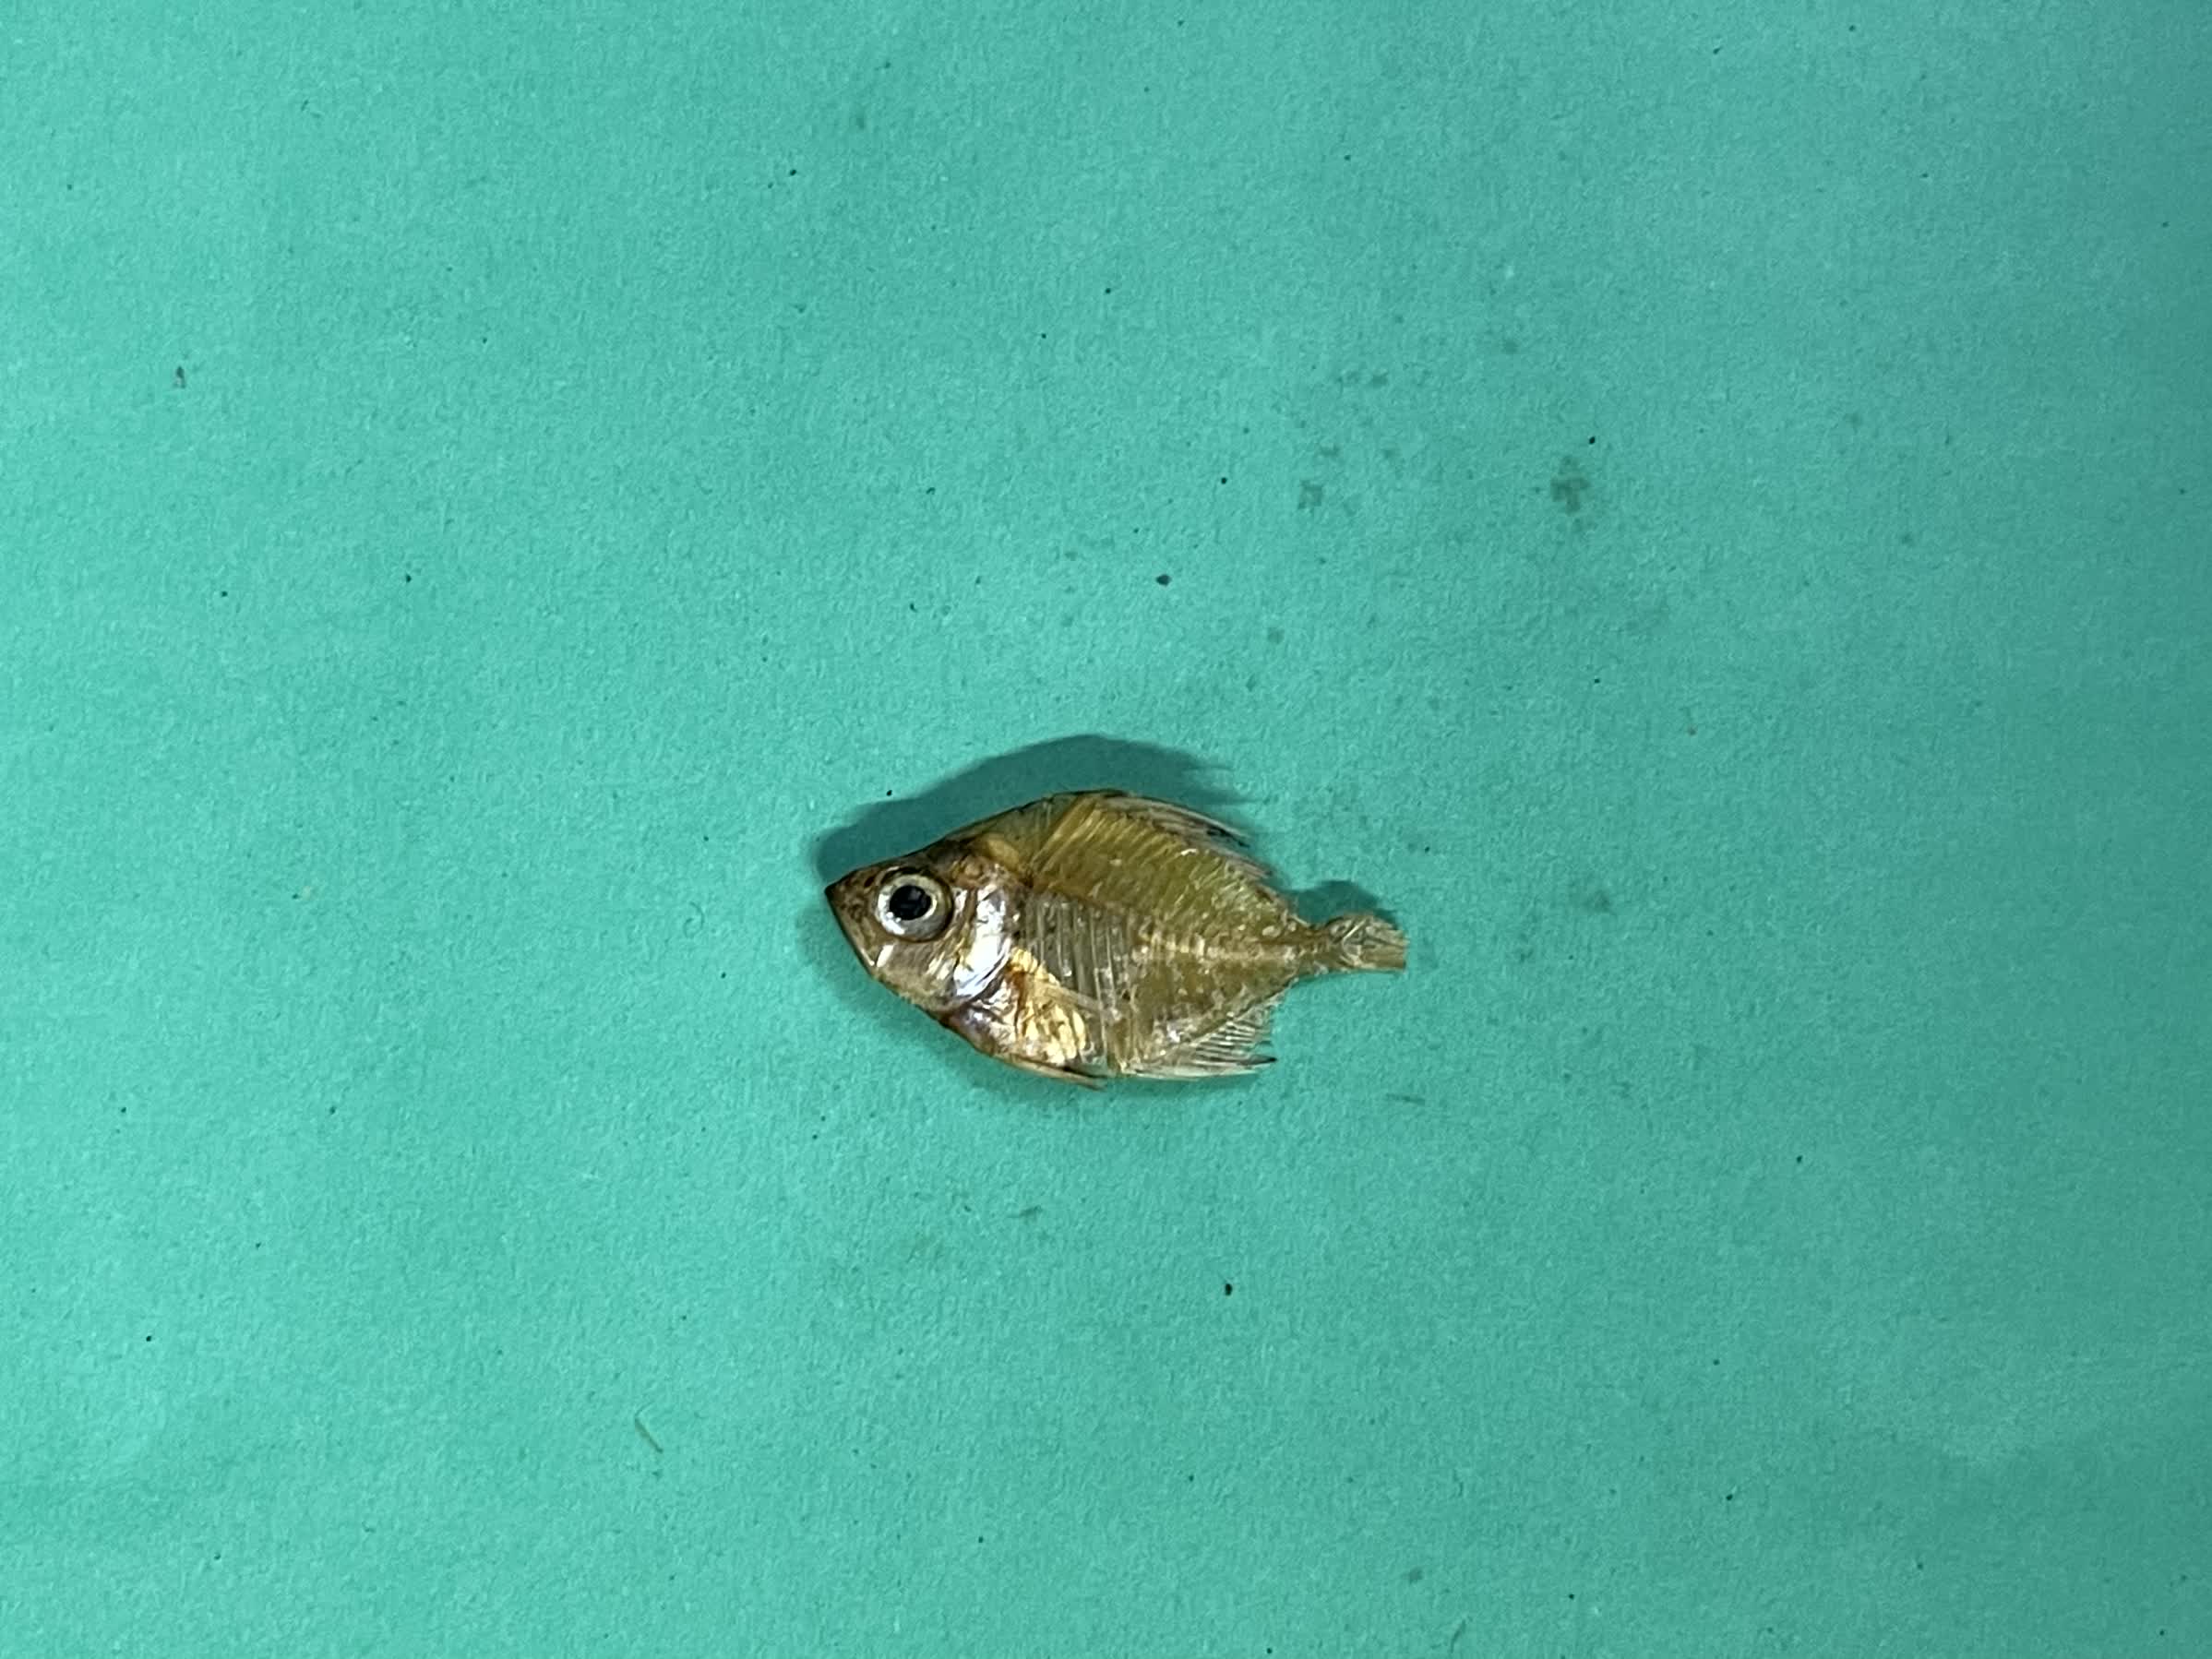
Species: Chanda